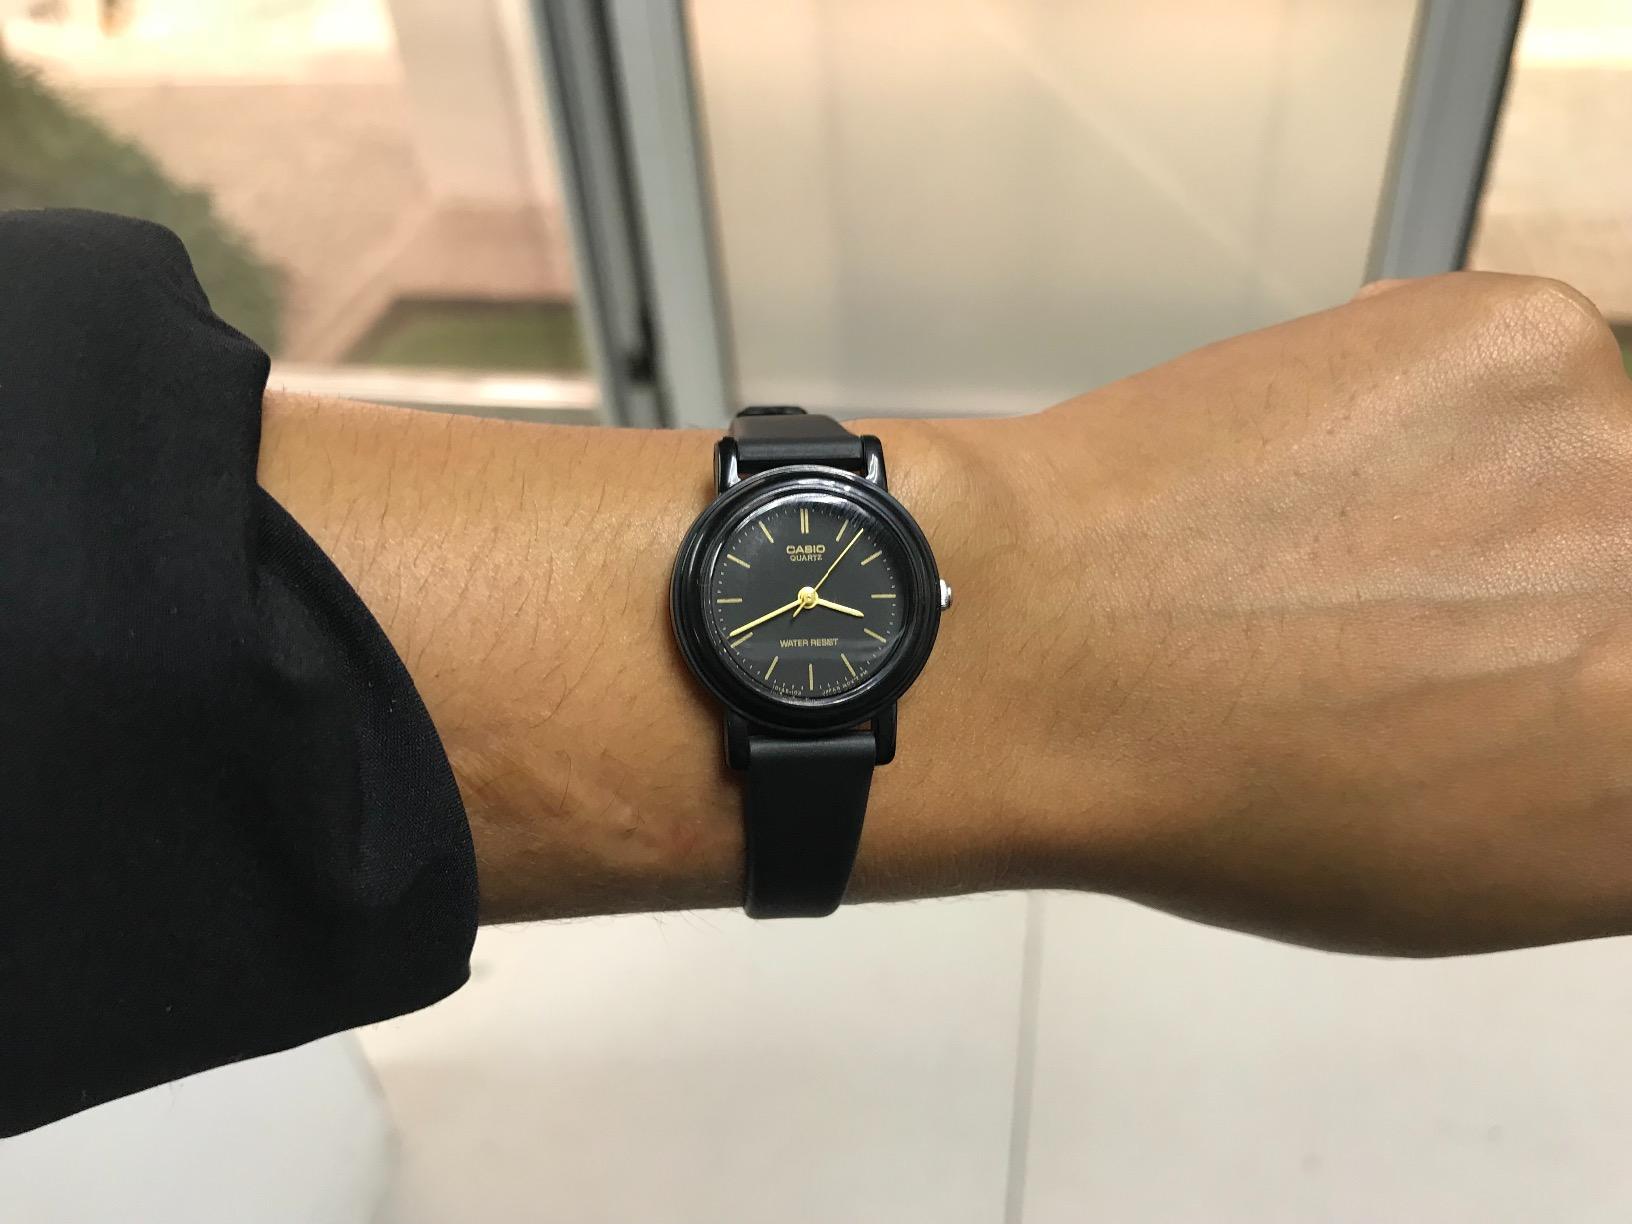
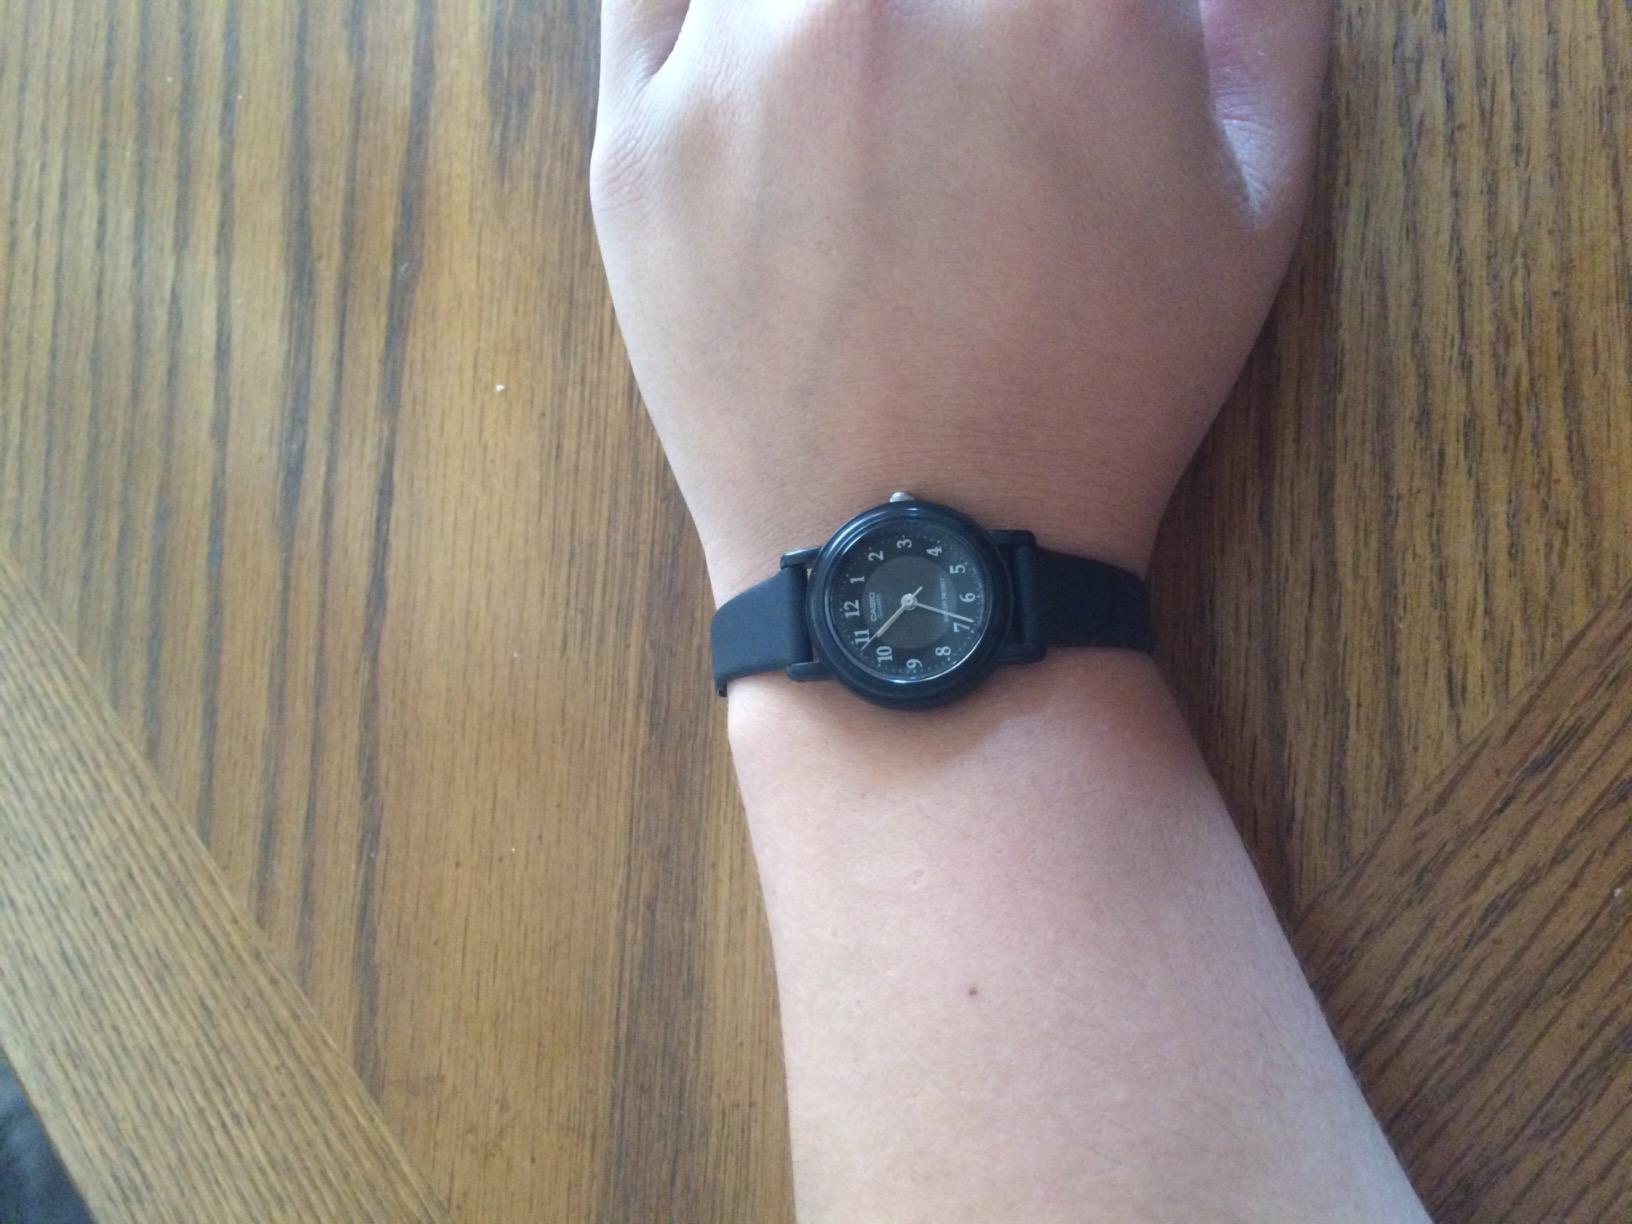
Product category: accessories_watch
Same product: no